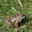
Label: frog